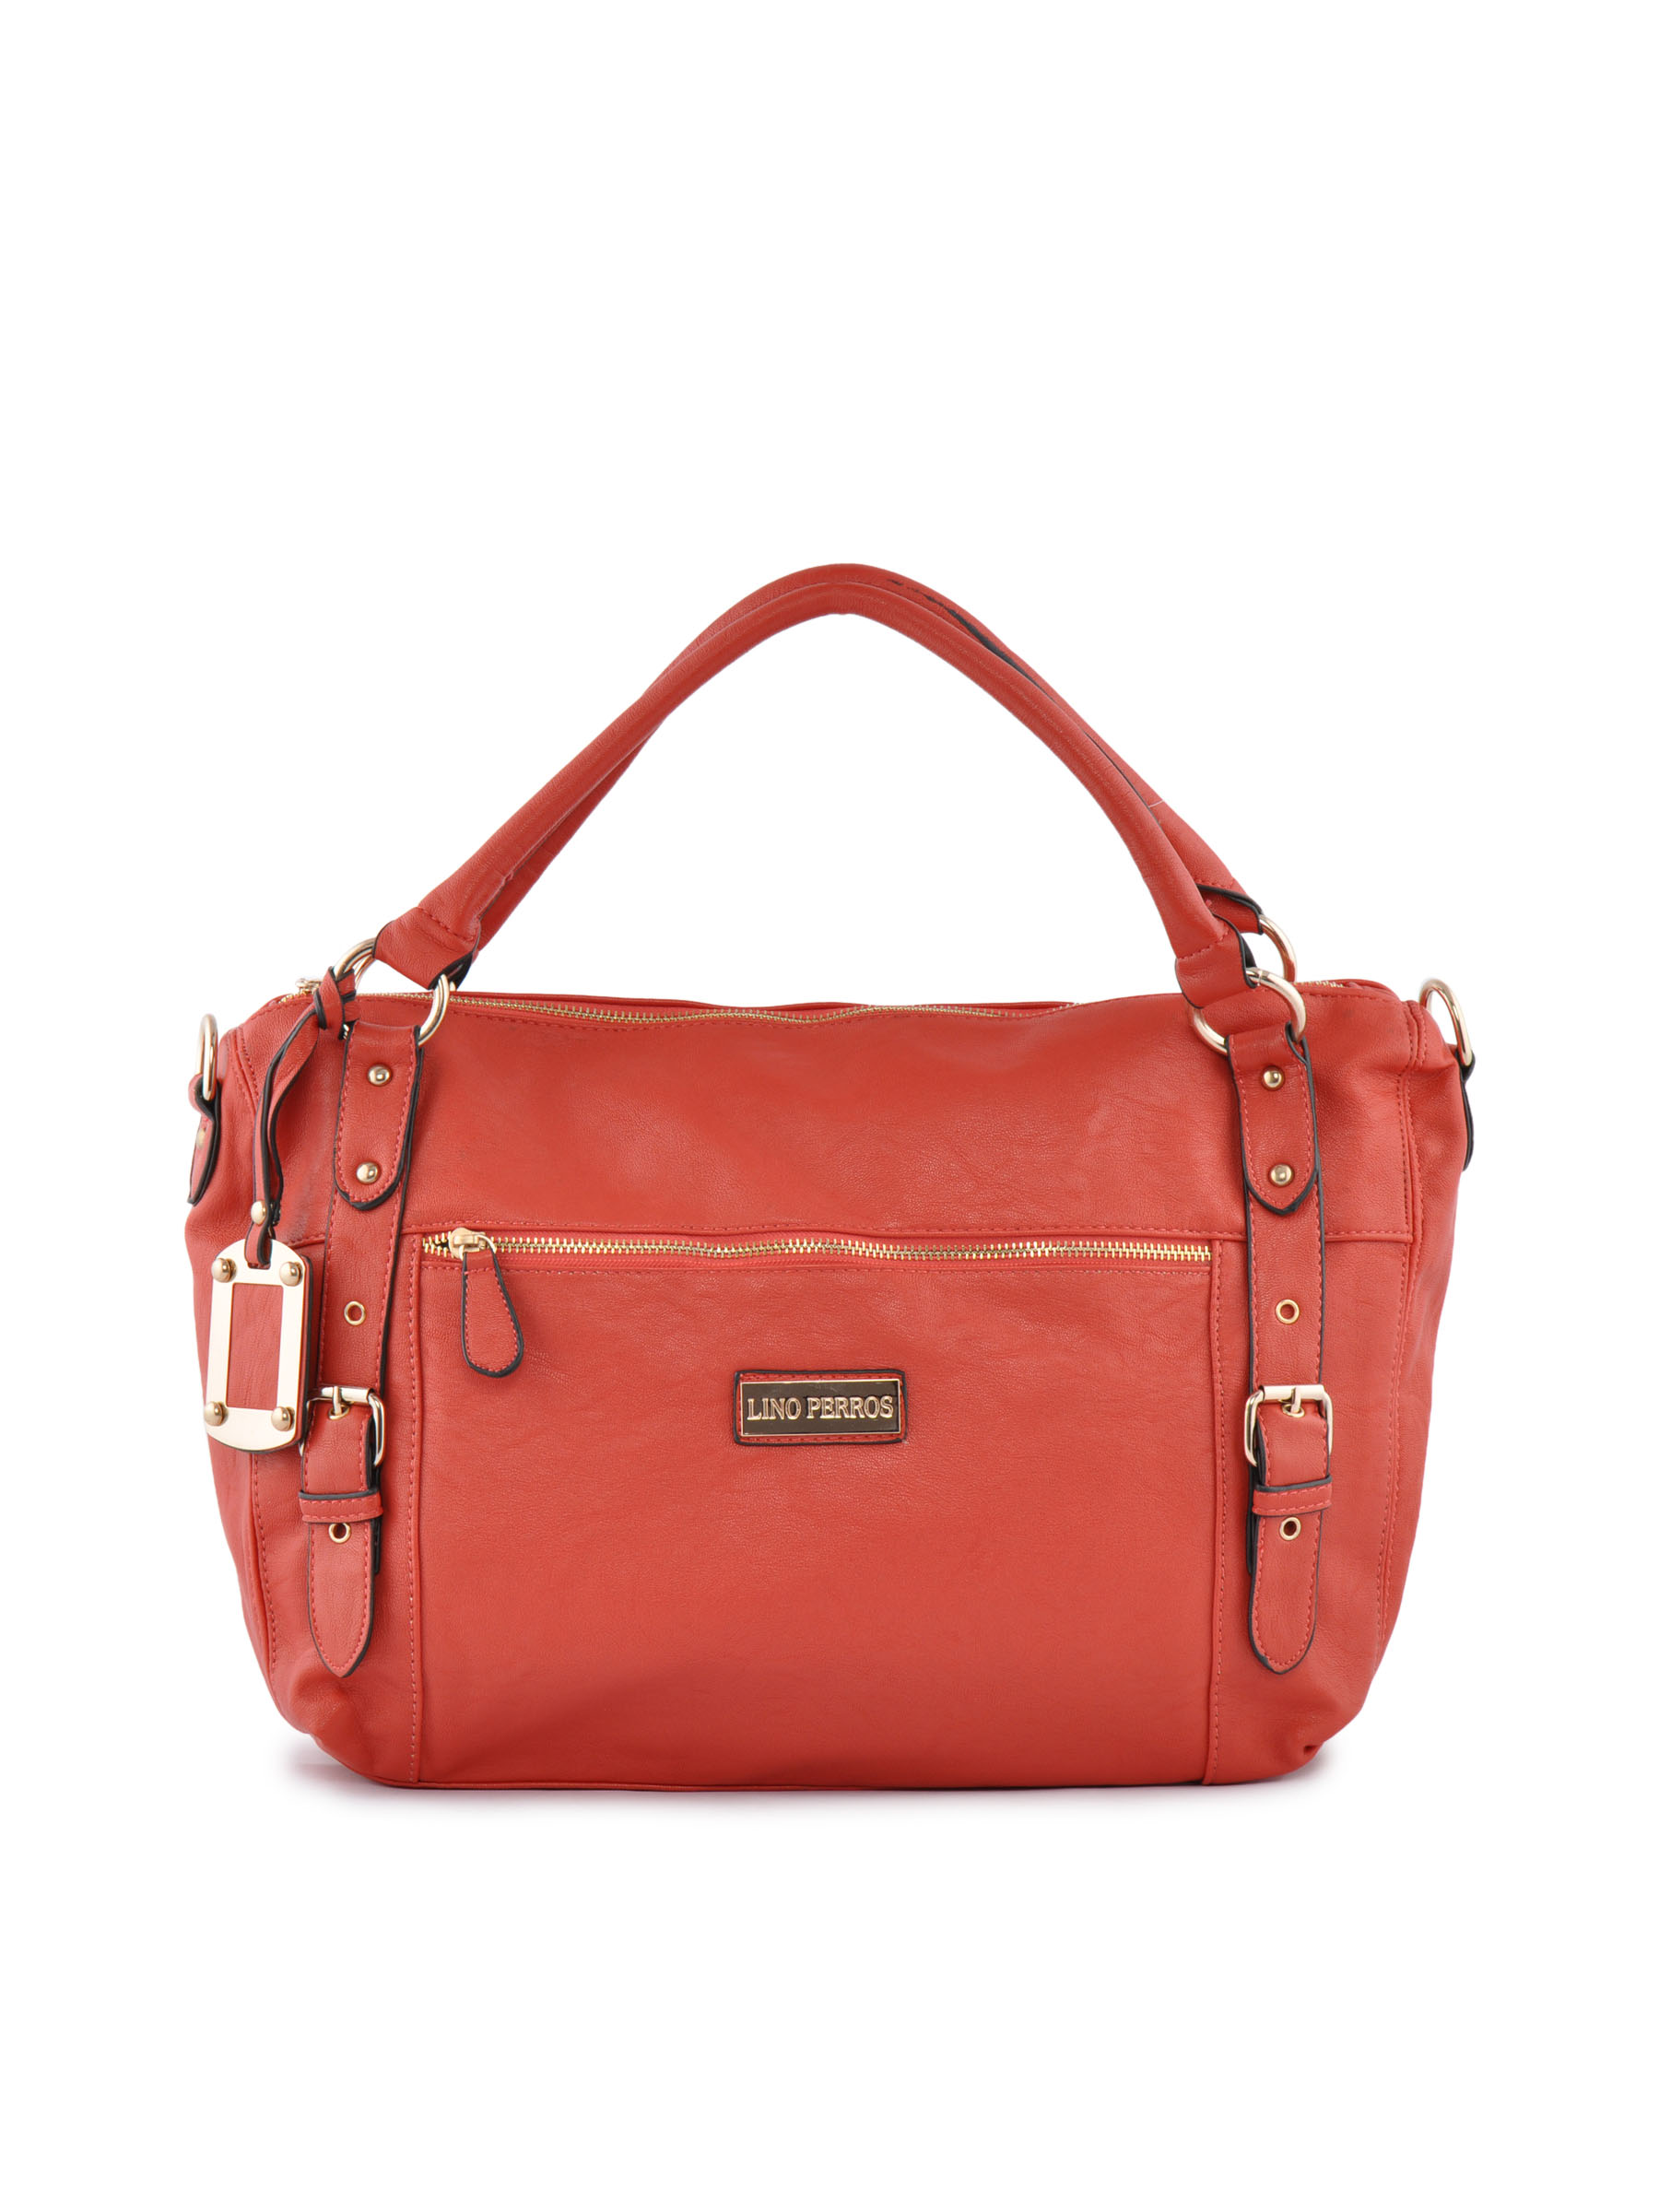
Lino Perros Women Golden Buckle Red Handbag
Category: Accessories / Bags / Handbags
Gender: Women
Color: Red
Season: Winter 2015
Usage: Casual